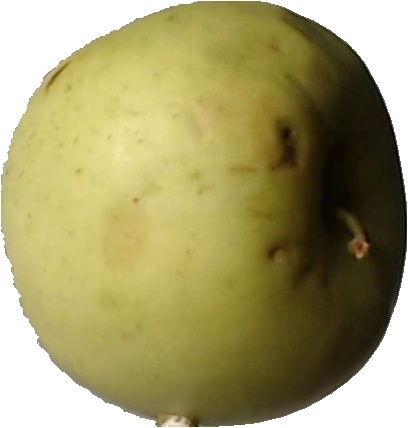
Label: apple_golden_3